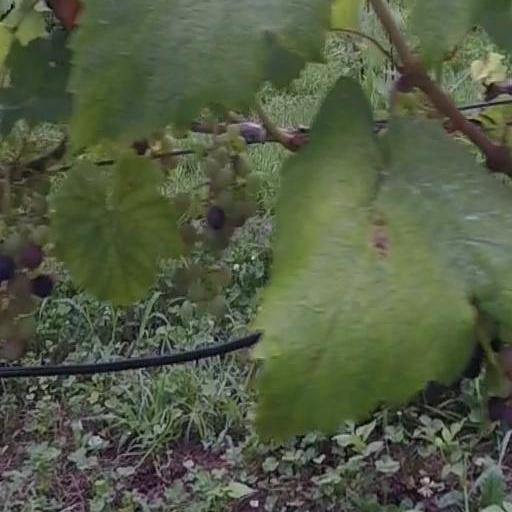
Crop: grape